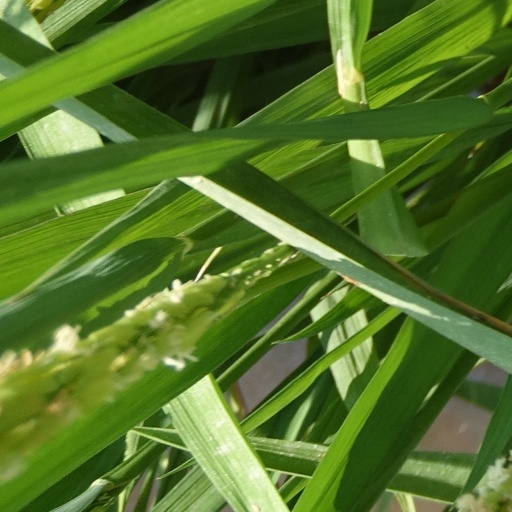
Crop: rice